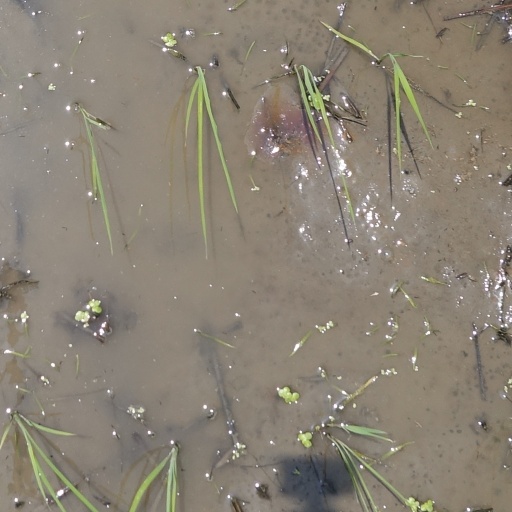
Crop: rice